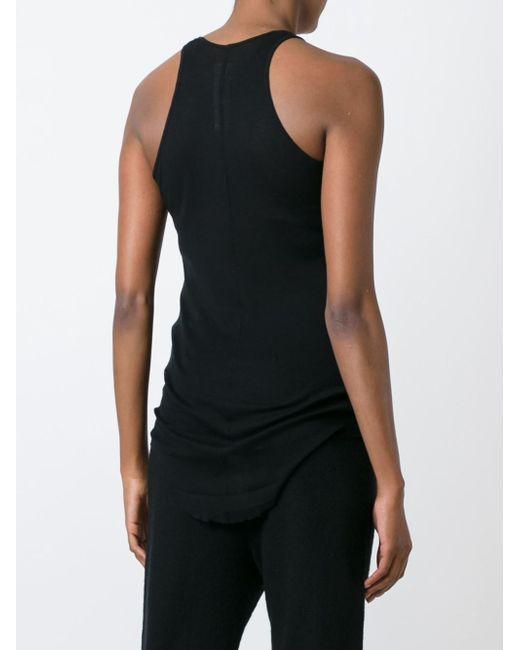
Langes schwarzes Baumwoll-T-Shirt für warme Tage